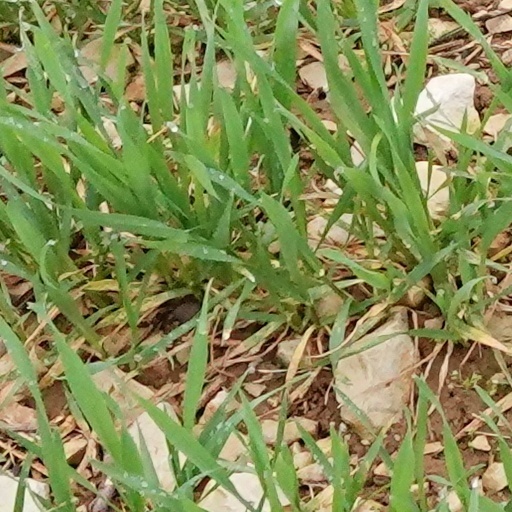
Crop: wheat